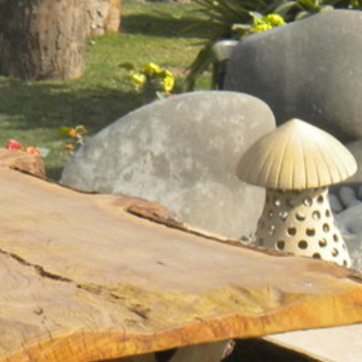
Material: stone